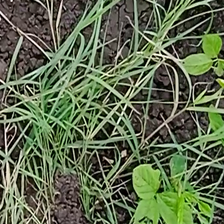
Weed species: Harali_(Cynodon_dactylon)